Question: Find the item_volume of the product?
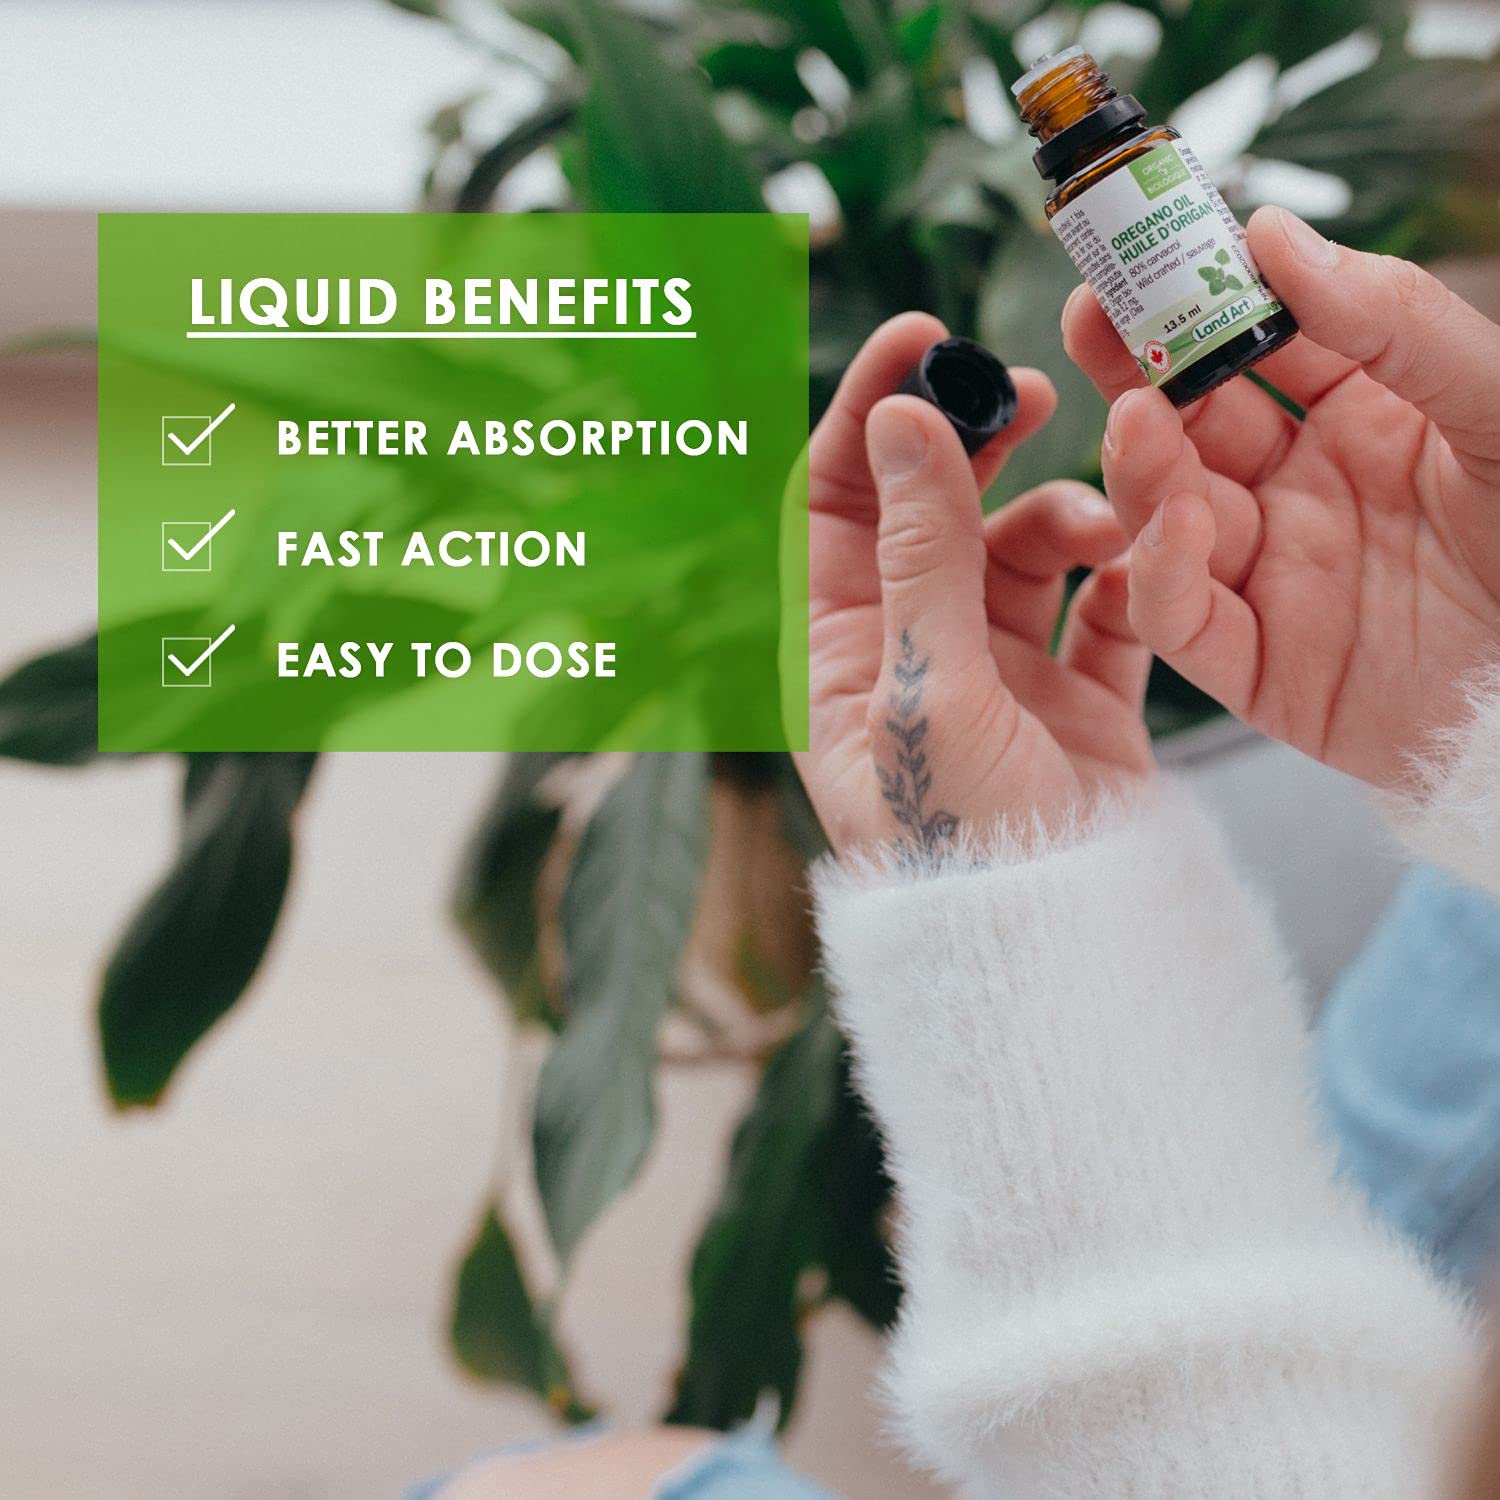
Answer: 13.5 millilitre